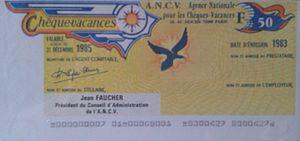
Jean Faucher est l'un des fondateurs du tourisme social aux niveaux national et international.